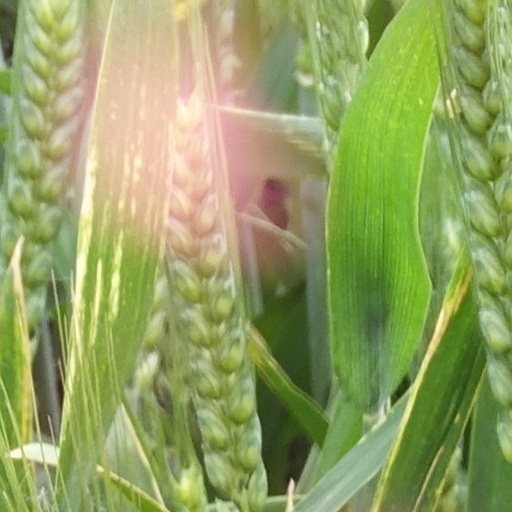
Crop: wheat